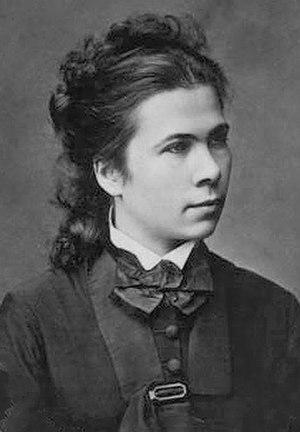
Nadejda Prokofievna Souslova, née le 1ᵉʳ septembre 1843 à Gorbatov et morte le 20 avril 1918, à Alouchta, est une sage-femme et médecin russe. Elle est la première femme russe ayant obtenu un diplôme de docteur en médecine, chirurgie et accouchement, en 1867 à l'université de Zurich.